The Venture Bros.

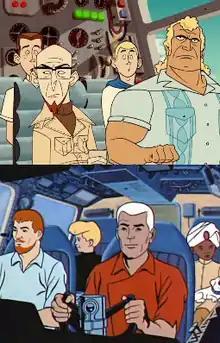
Comparing the main characters of "The Venture Bros." and "Jonny Quest"

The series' principal reference is to the 1964 animated science fiction adventure television series "Jonny Quest", as it is the basis for many of the main characters. Dr. Venture is modelled after what a child such as Jonny Quest might have grown up to be like after having lived through a childhood filled with bizarre, life-threatening events. Brock is modelled on Race Bannon. The Venture boys are based on the Hardy Boys and take the places of Jonny and Hadji. One newspaper critic remarked, "If filmmakers Woody Allen and Sam Peckinpah had collaborated on "Jonny Quest", it would have come out a lot like this." Despite the homage and references, Jonny Quest himself, as well as Hadji, Race Bannon, and their arch-nemesis, Dr. Zin appear as characters on the show. Cartoon Network, which owns the rights to Jonny Quest, restricted the use of their characters, with Jonny Quest appearing as "Action Johnny", and Dr. Zin as "Dr. Z".